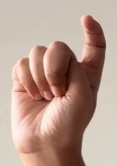
ASL sign: X